Great Britain at the 2010 Winter Olympics

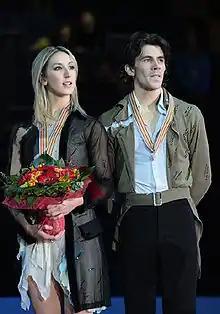
Sinead and John Kerr, who finished eighth in the ice dancing, on the podium at the 2009 European Figure Skating Championships.

Great Britain had qualified seven athletes; one in ladies singles, one pair in the pairs skating, and two pairs in ice dancing. The team was announced as Jenna McCorkell in the ladies singles, Stacey Kemp and David King in the pairs and in the ice dancing Sinead Kerr and John Kerr, and Penny Coomes and Nicholas Buckland. Brother and sister pairing Sinead and John Kerr were considered medal contenders before the Games as they entered the event ranked fifth in the world. The pair, who came third in the 2009 European Championships, went on to finish eighth.